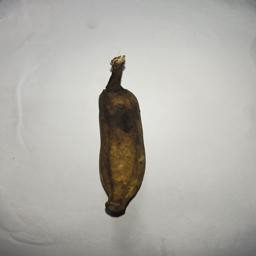
Ripeness: Overripe